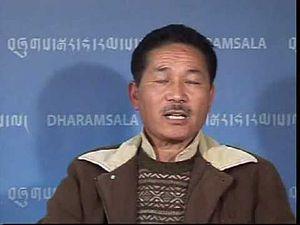
Thupten Lungrik aussi Thupten Lungrig est un ministre de l'éducation du gouvernement tibétain en exil.